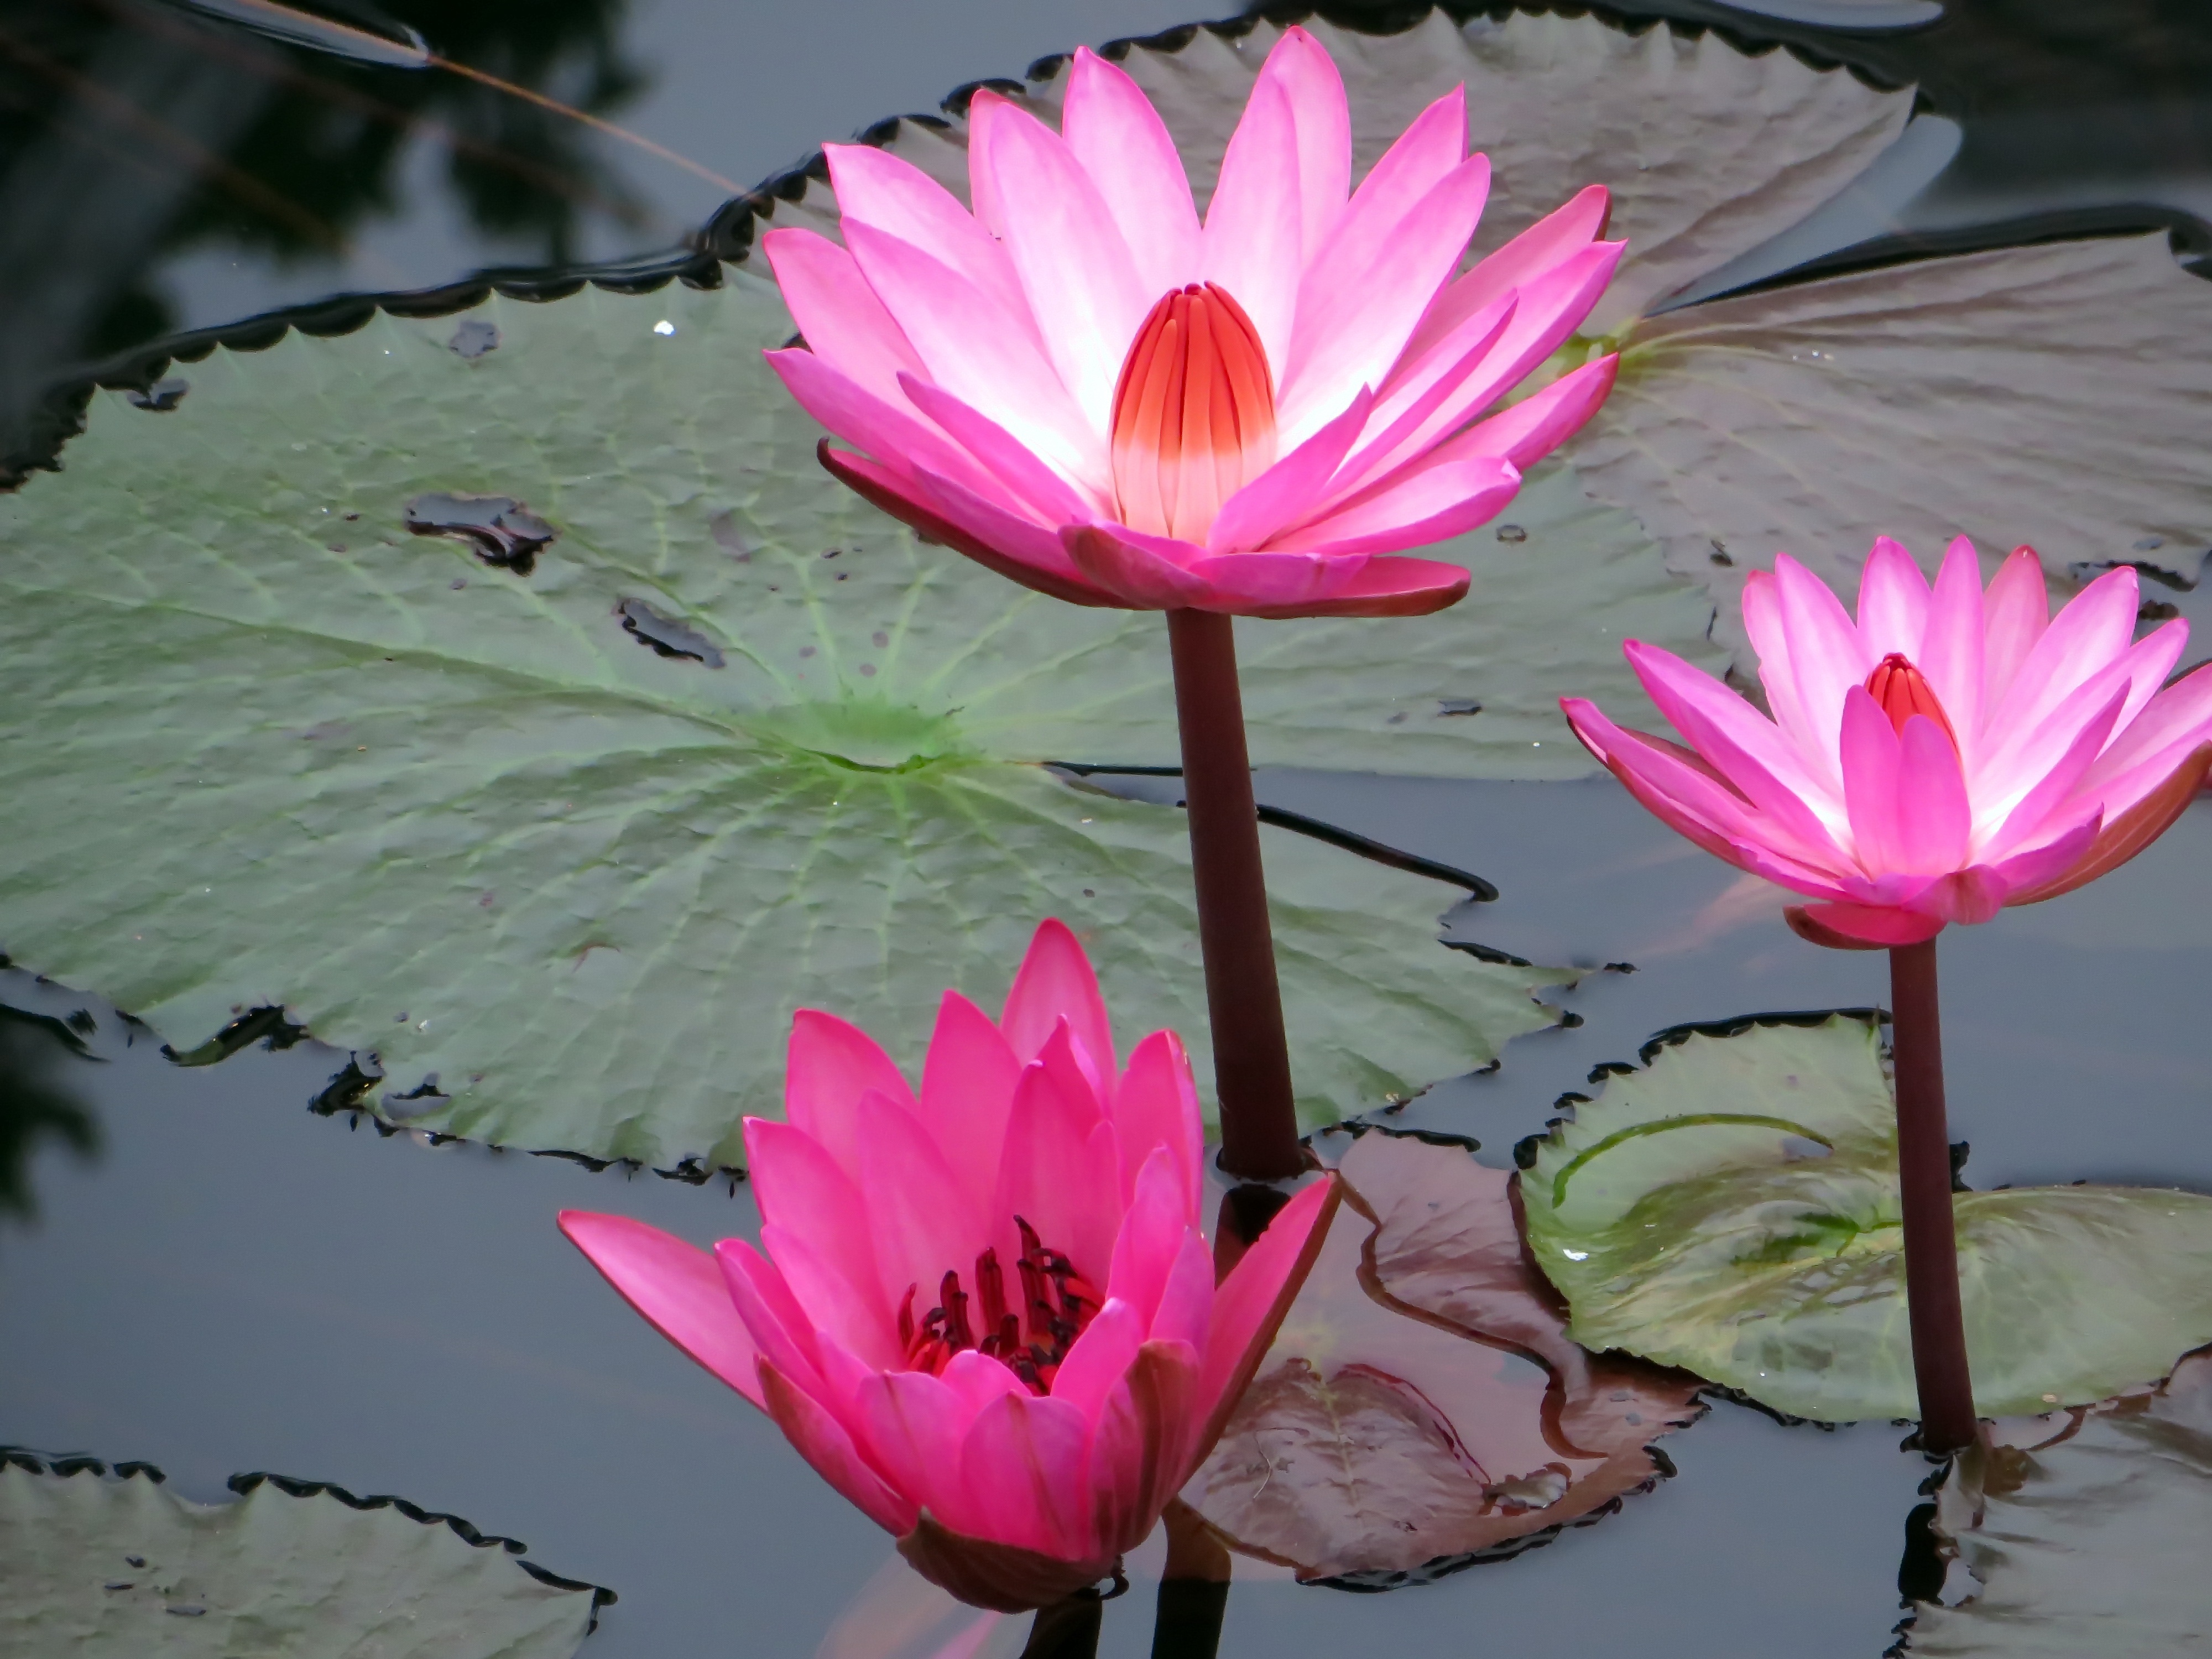
plant, flower, petal, spring, asia, pink, sacred lotus, aquatic plant, flora, water lily, lotus, serenity, laos, flowering plant, annual plant, plant stem, lotus family, proteales, nympheacea, nuphar rosea